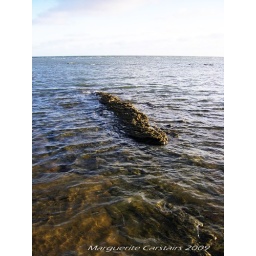
water over the rocks